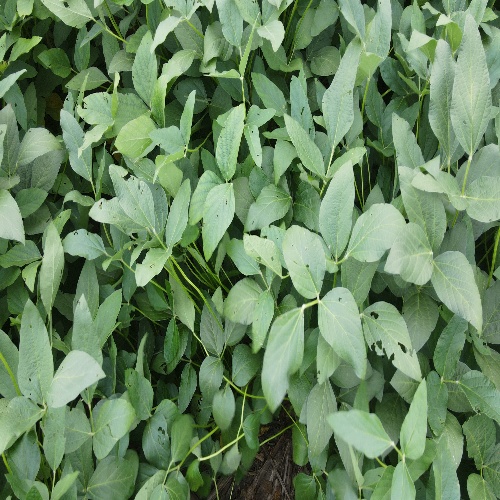
Label: Caterpillar